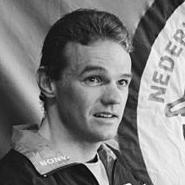
Age: 29